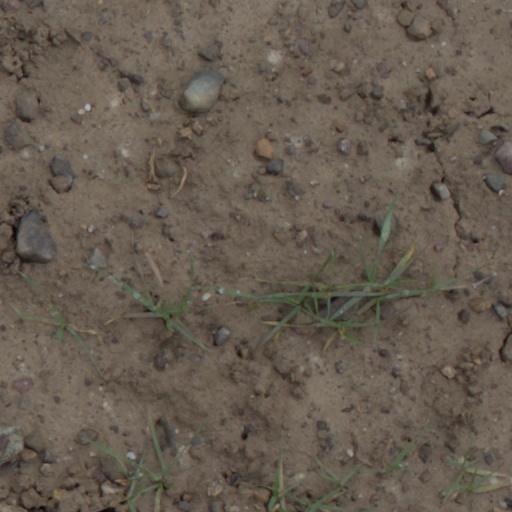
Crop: wheat